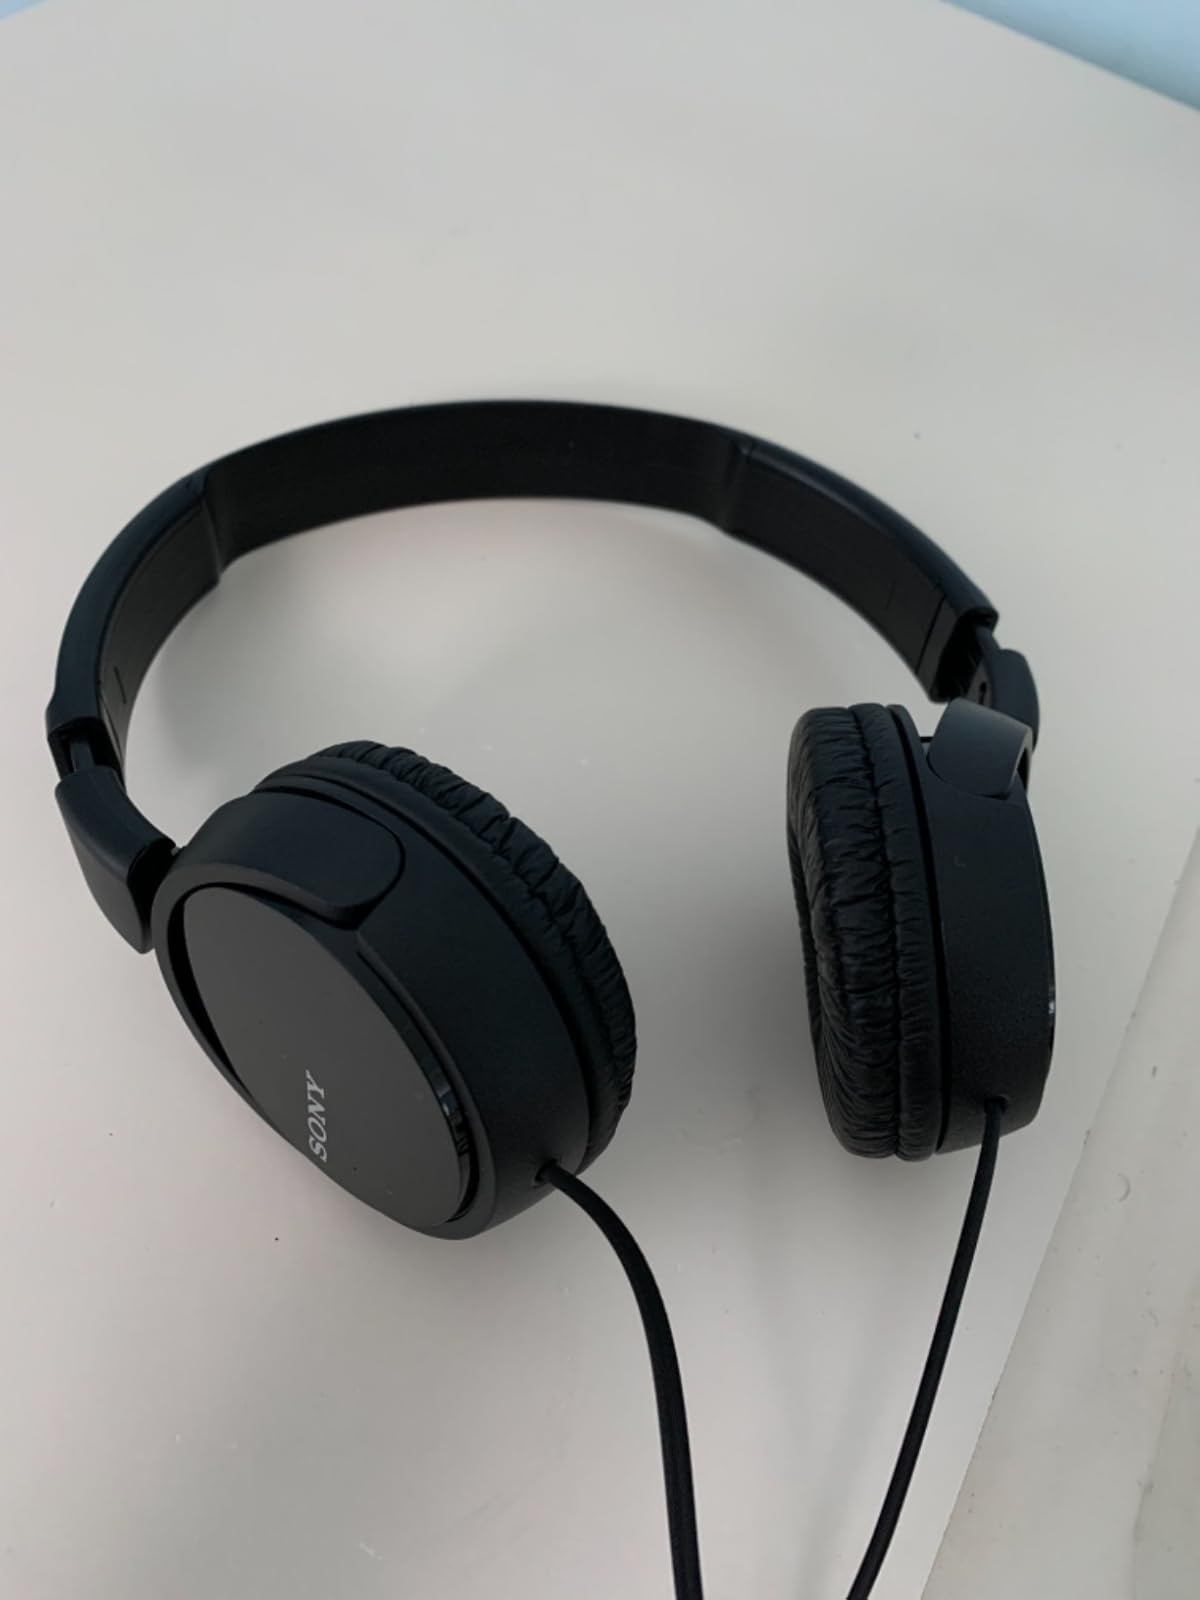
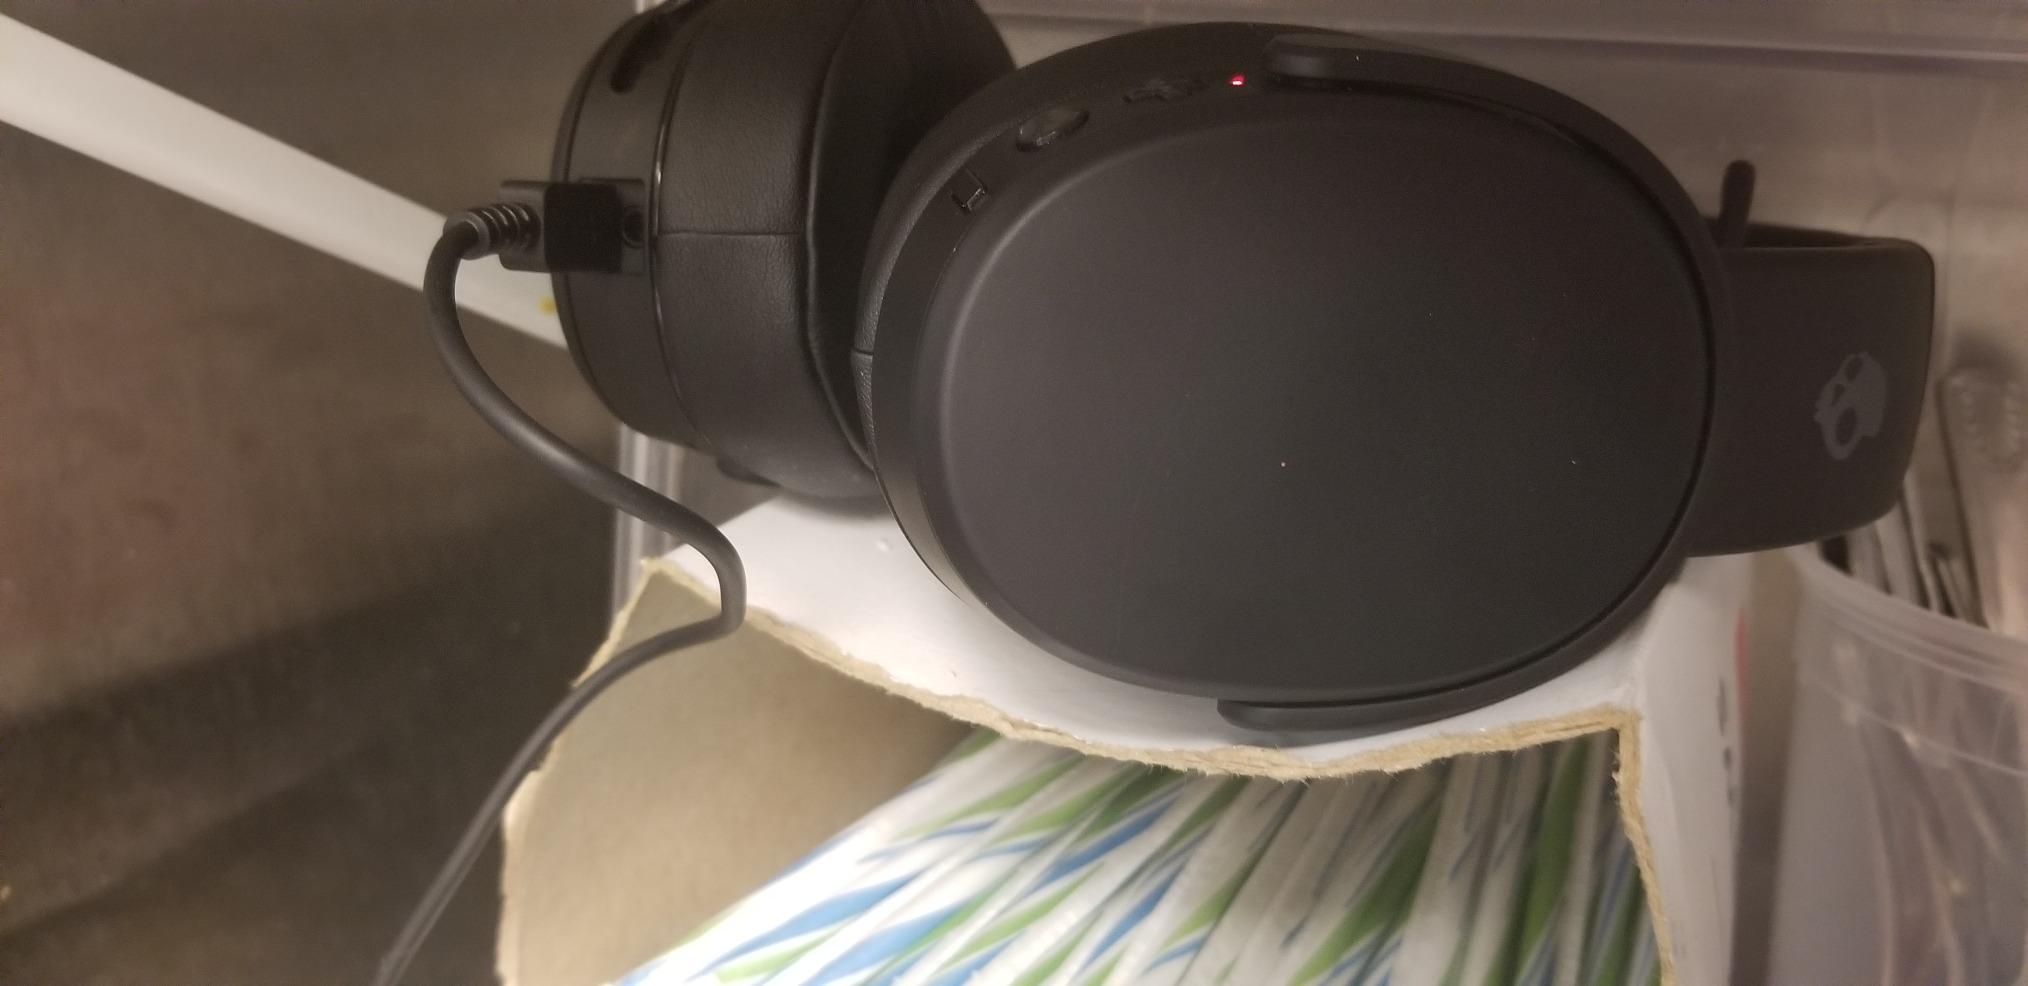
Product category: headphones
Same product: no